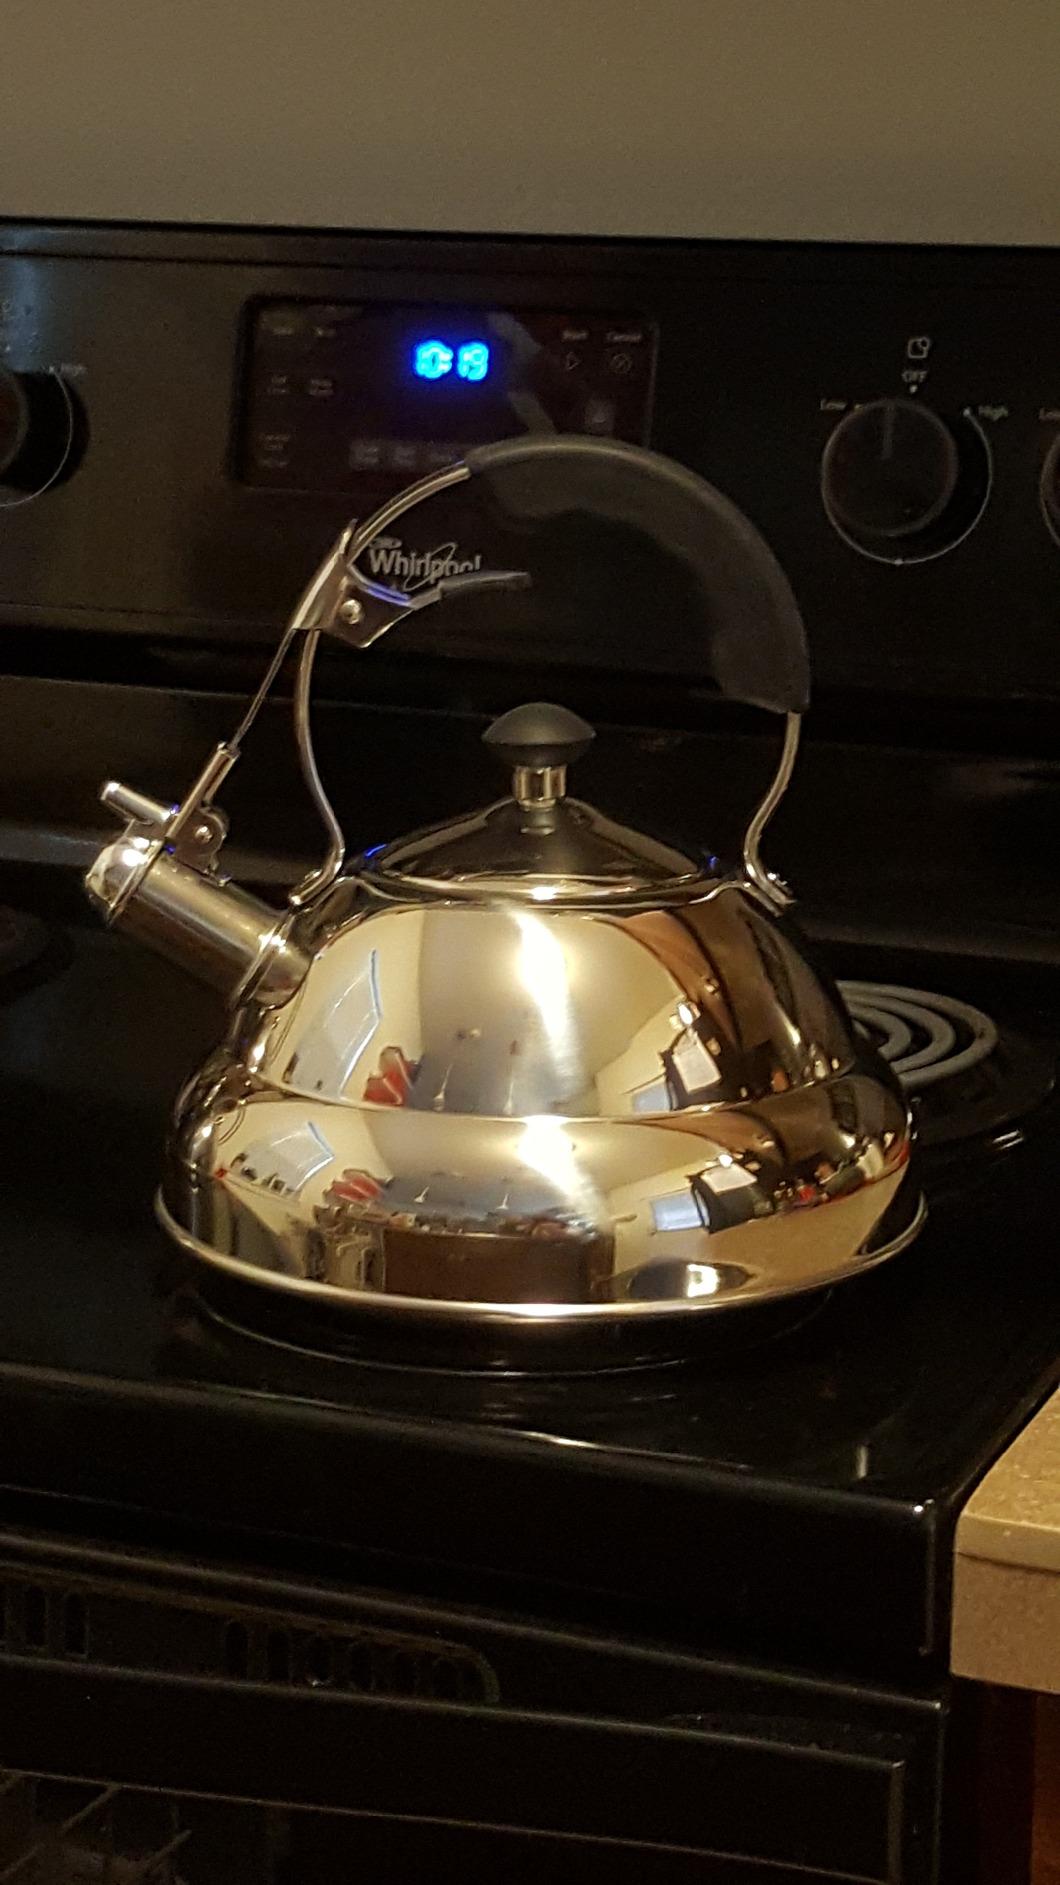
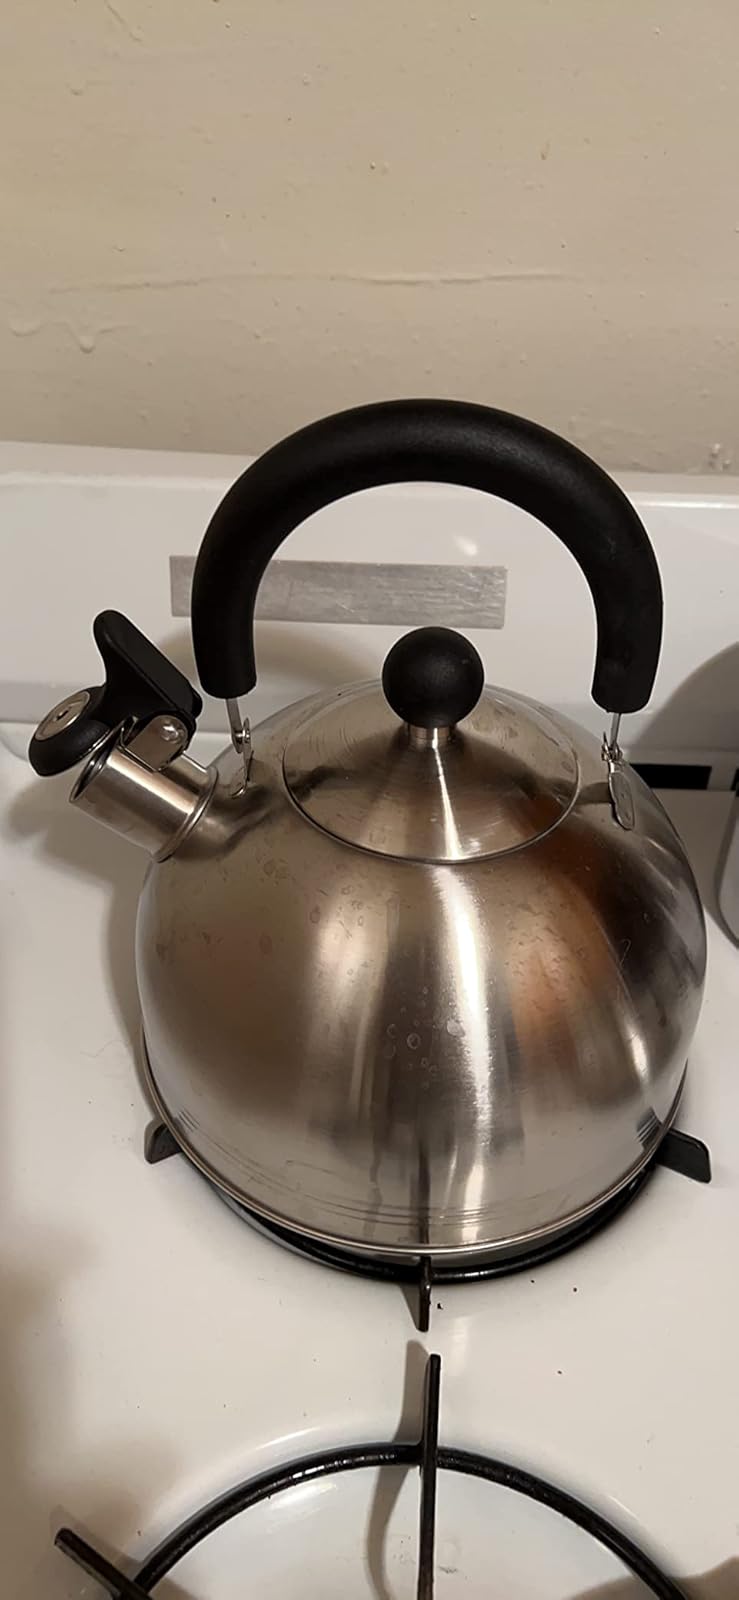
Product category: items_kettle
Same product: no